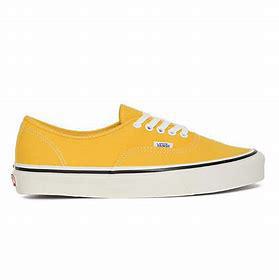
Brand: Vans
Model: UA Authentic 44 DX